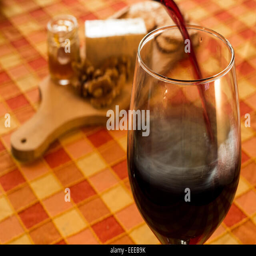
red wine in the rustic table